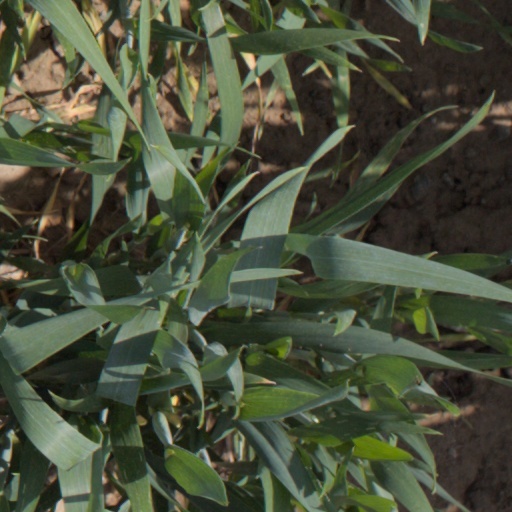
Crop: wheat